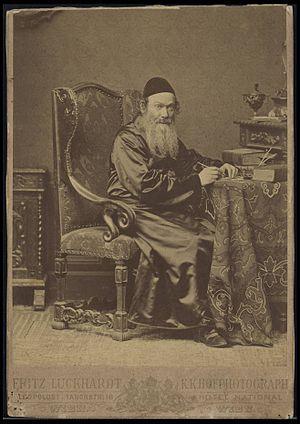
Yaacov Gesundheit est le dernier grand-rabbin de Varsovie, en Pologne, de 1870 à 1874.